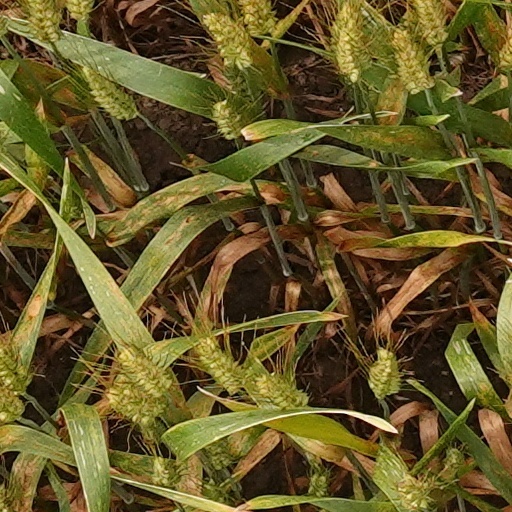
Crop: wheat